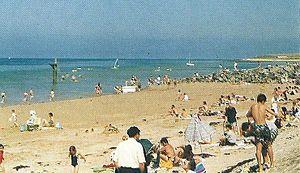
plage de Grandcamp-Maisy un jour de soleil (vacances)
Grandcamp-Maisy est une commune française, située dans le département du Calvados en région de Normandie entre les plages d'Utah Beach et Omaha Beach, peuplée de 1 563 habitants.